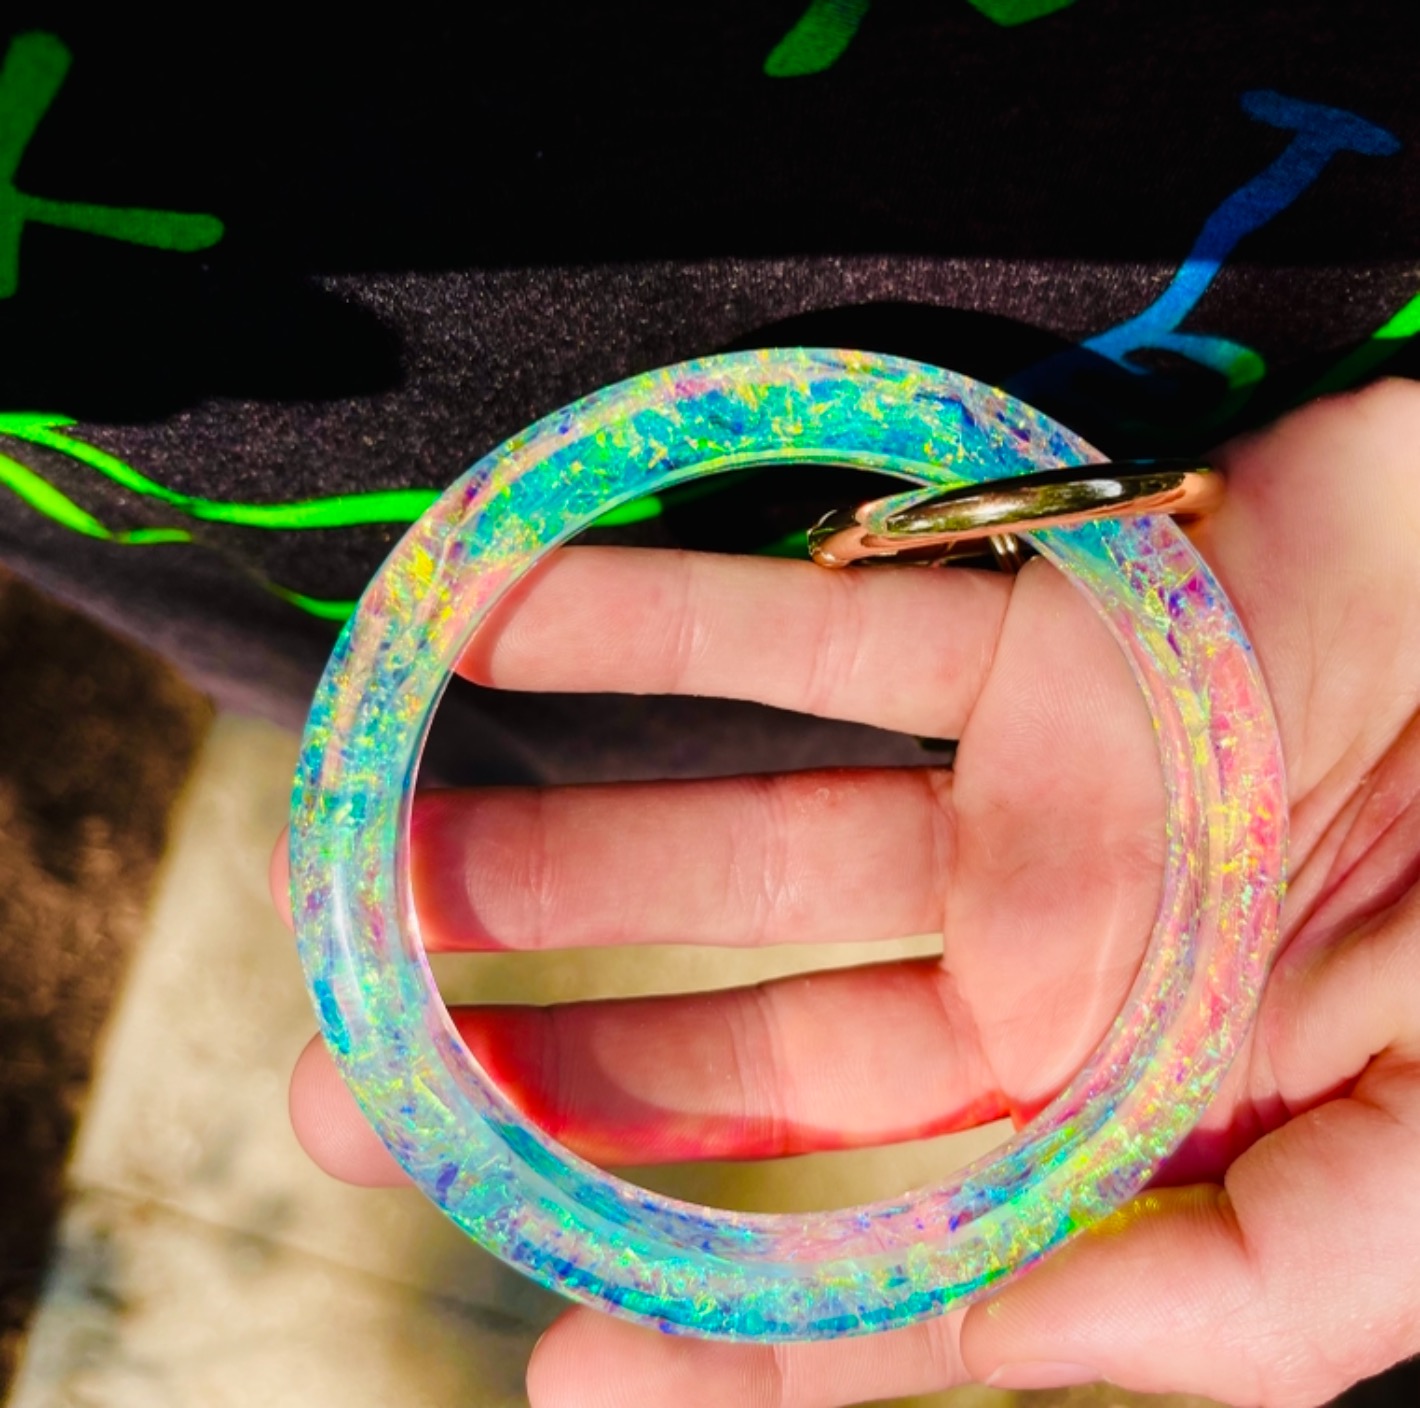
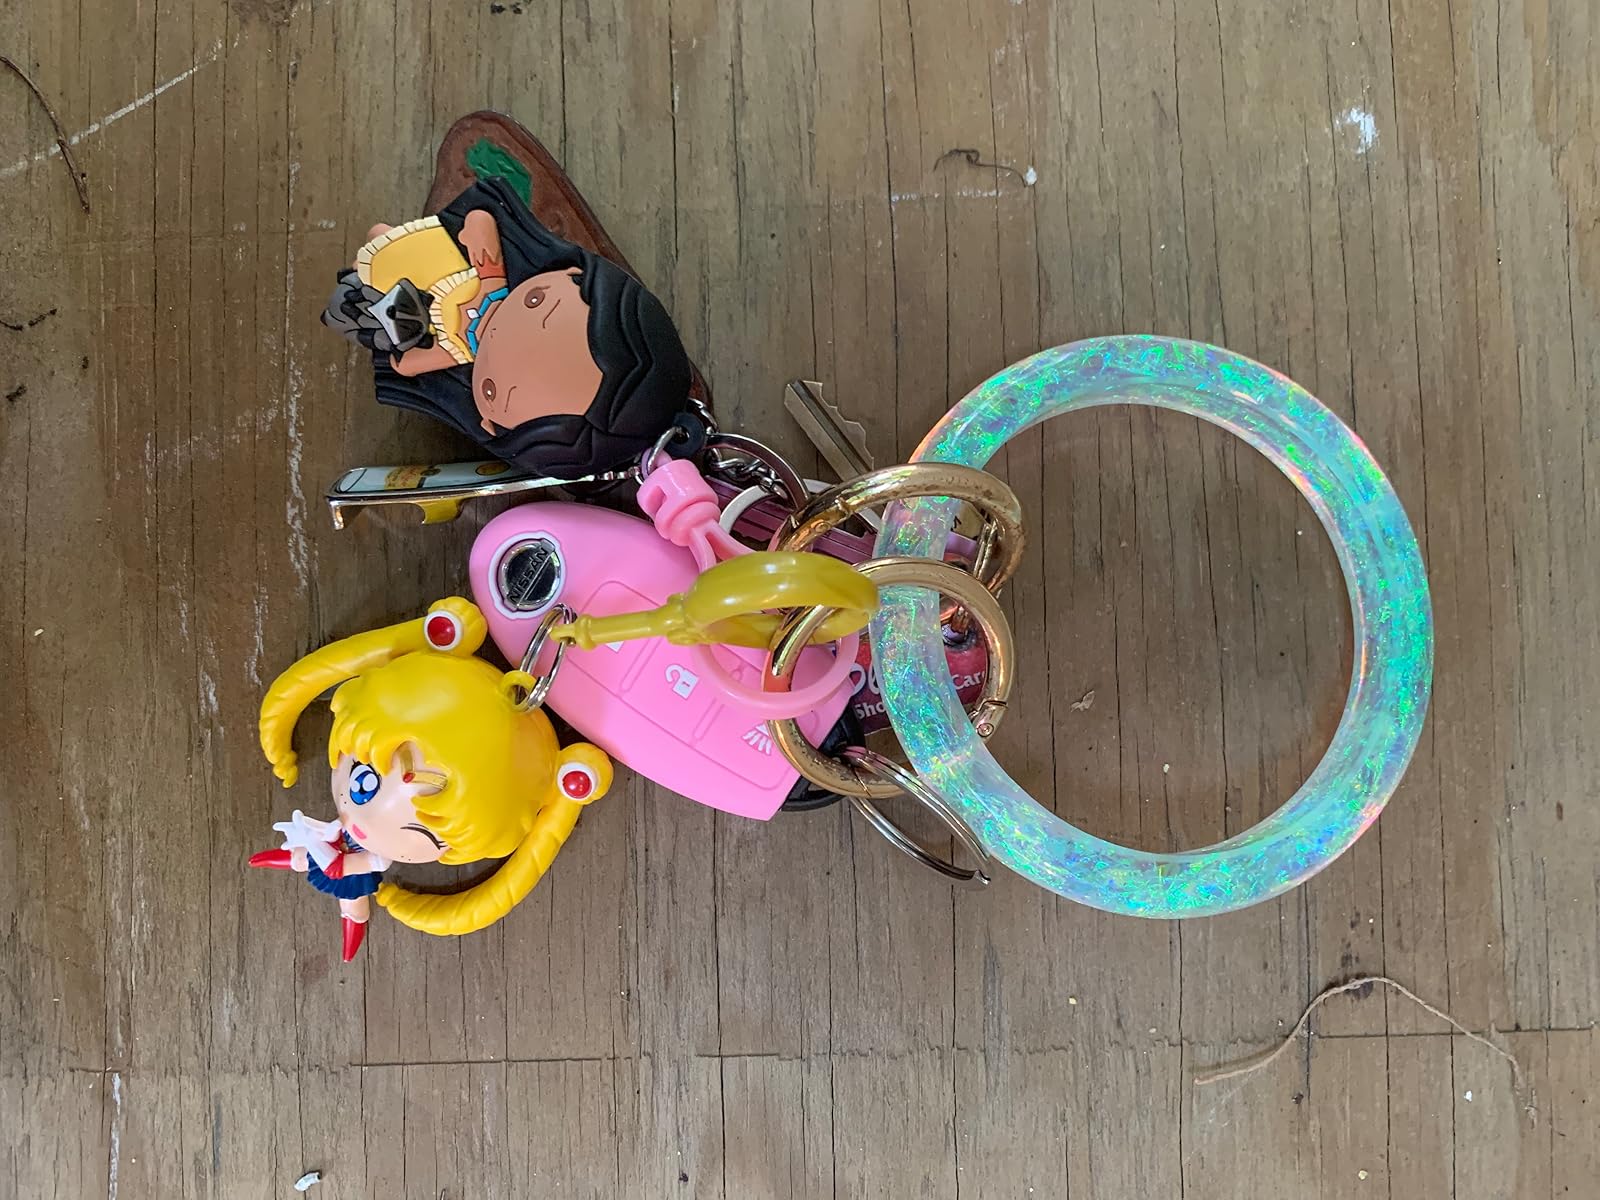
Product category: accessories_keychain
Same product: yes